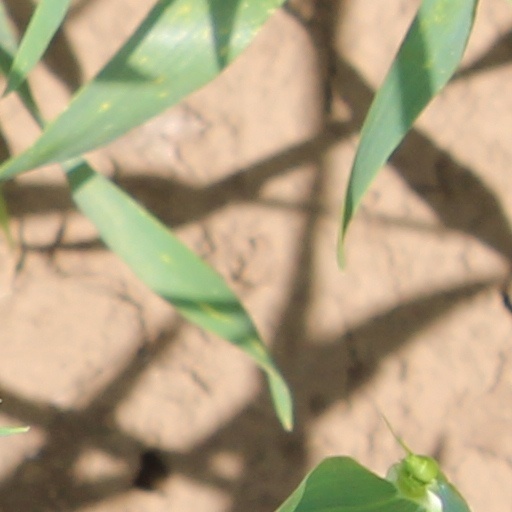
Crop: wheat